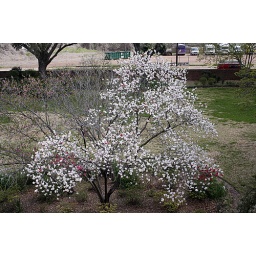
A blooming fruit tree in Rosalie's garden